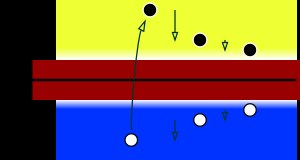
Dirac-ligningen
Dirac-ligningen forudsiger eksistensen af antistof, hvilket Dirav beskrev med sin model om Dirac-havet, hvor antistof har negativ energi.